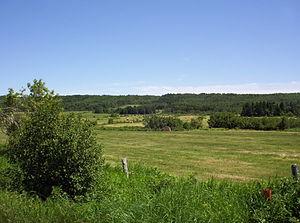
Le Bas-Saint-Laurent est une région administrative du Québec située sur la rive sud de l'estuaire du Saint-Laurent. Il est bordé au sud par l'État du Maine et le Nouveau-Brunswick, et par les régions de Chaudière-Appalaches et de Gaspésie–Îles-de-la-Madeleine.